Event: Nepal Earthquake
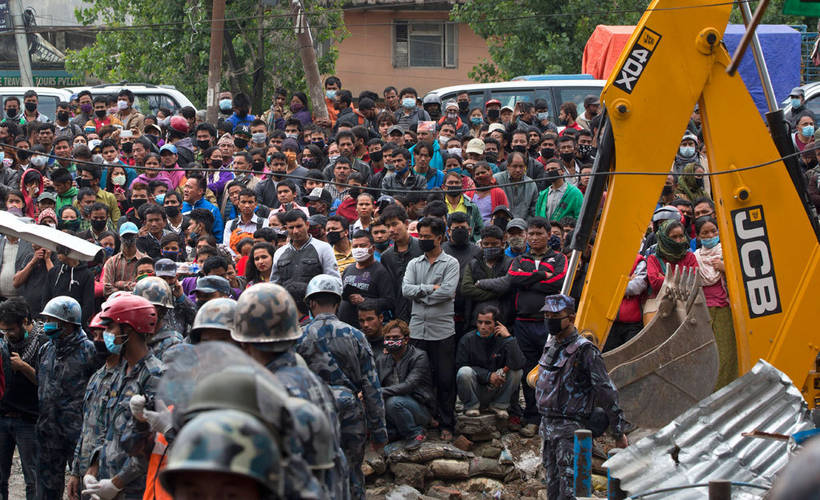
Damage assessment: damage